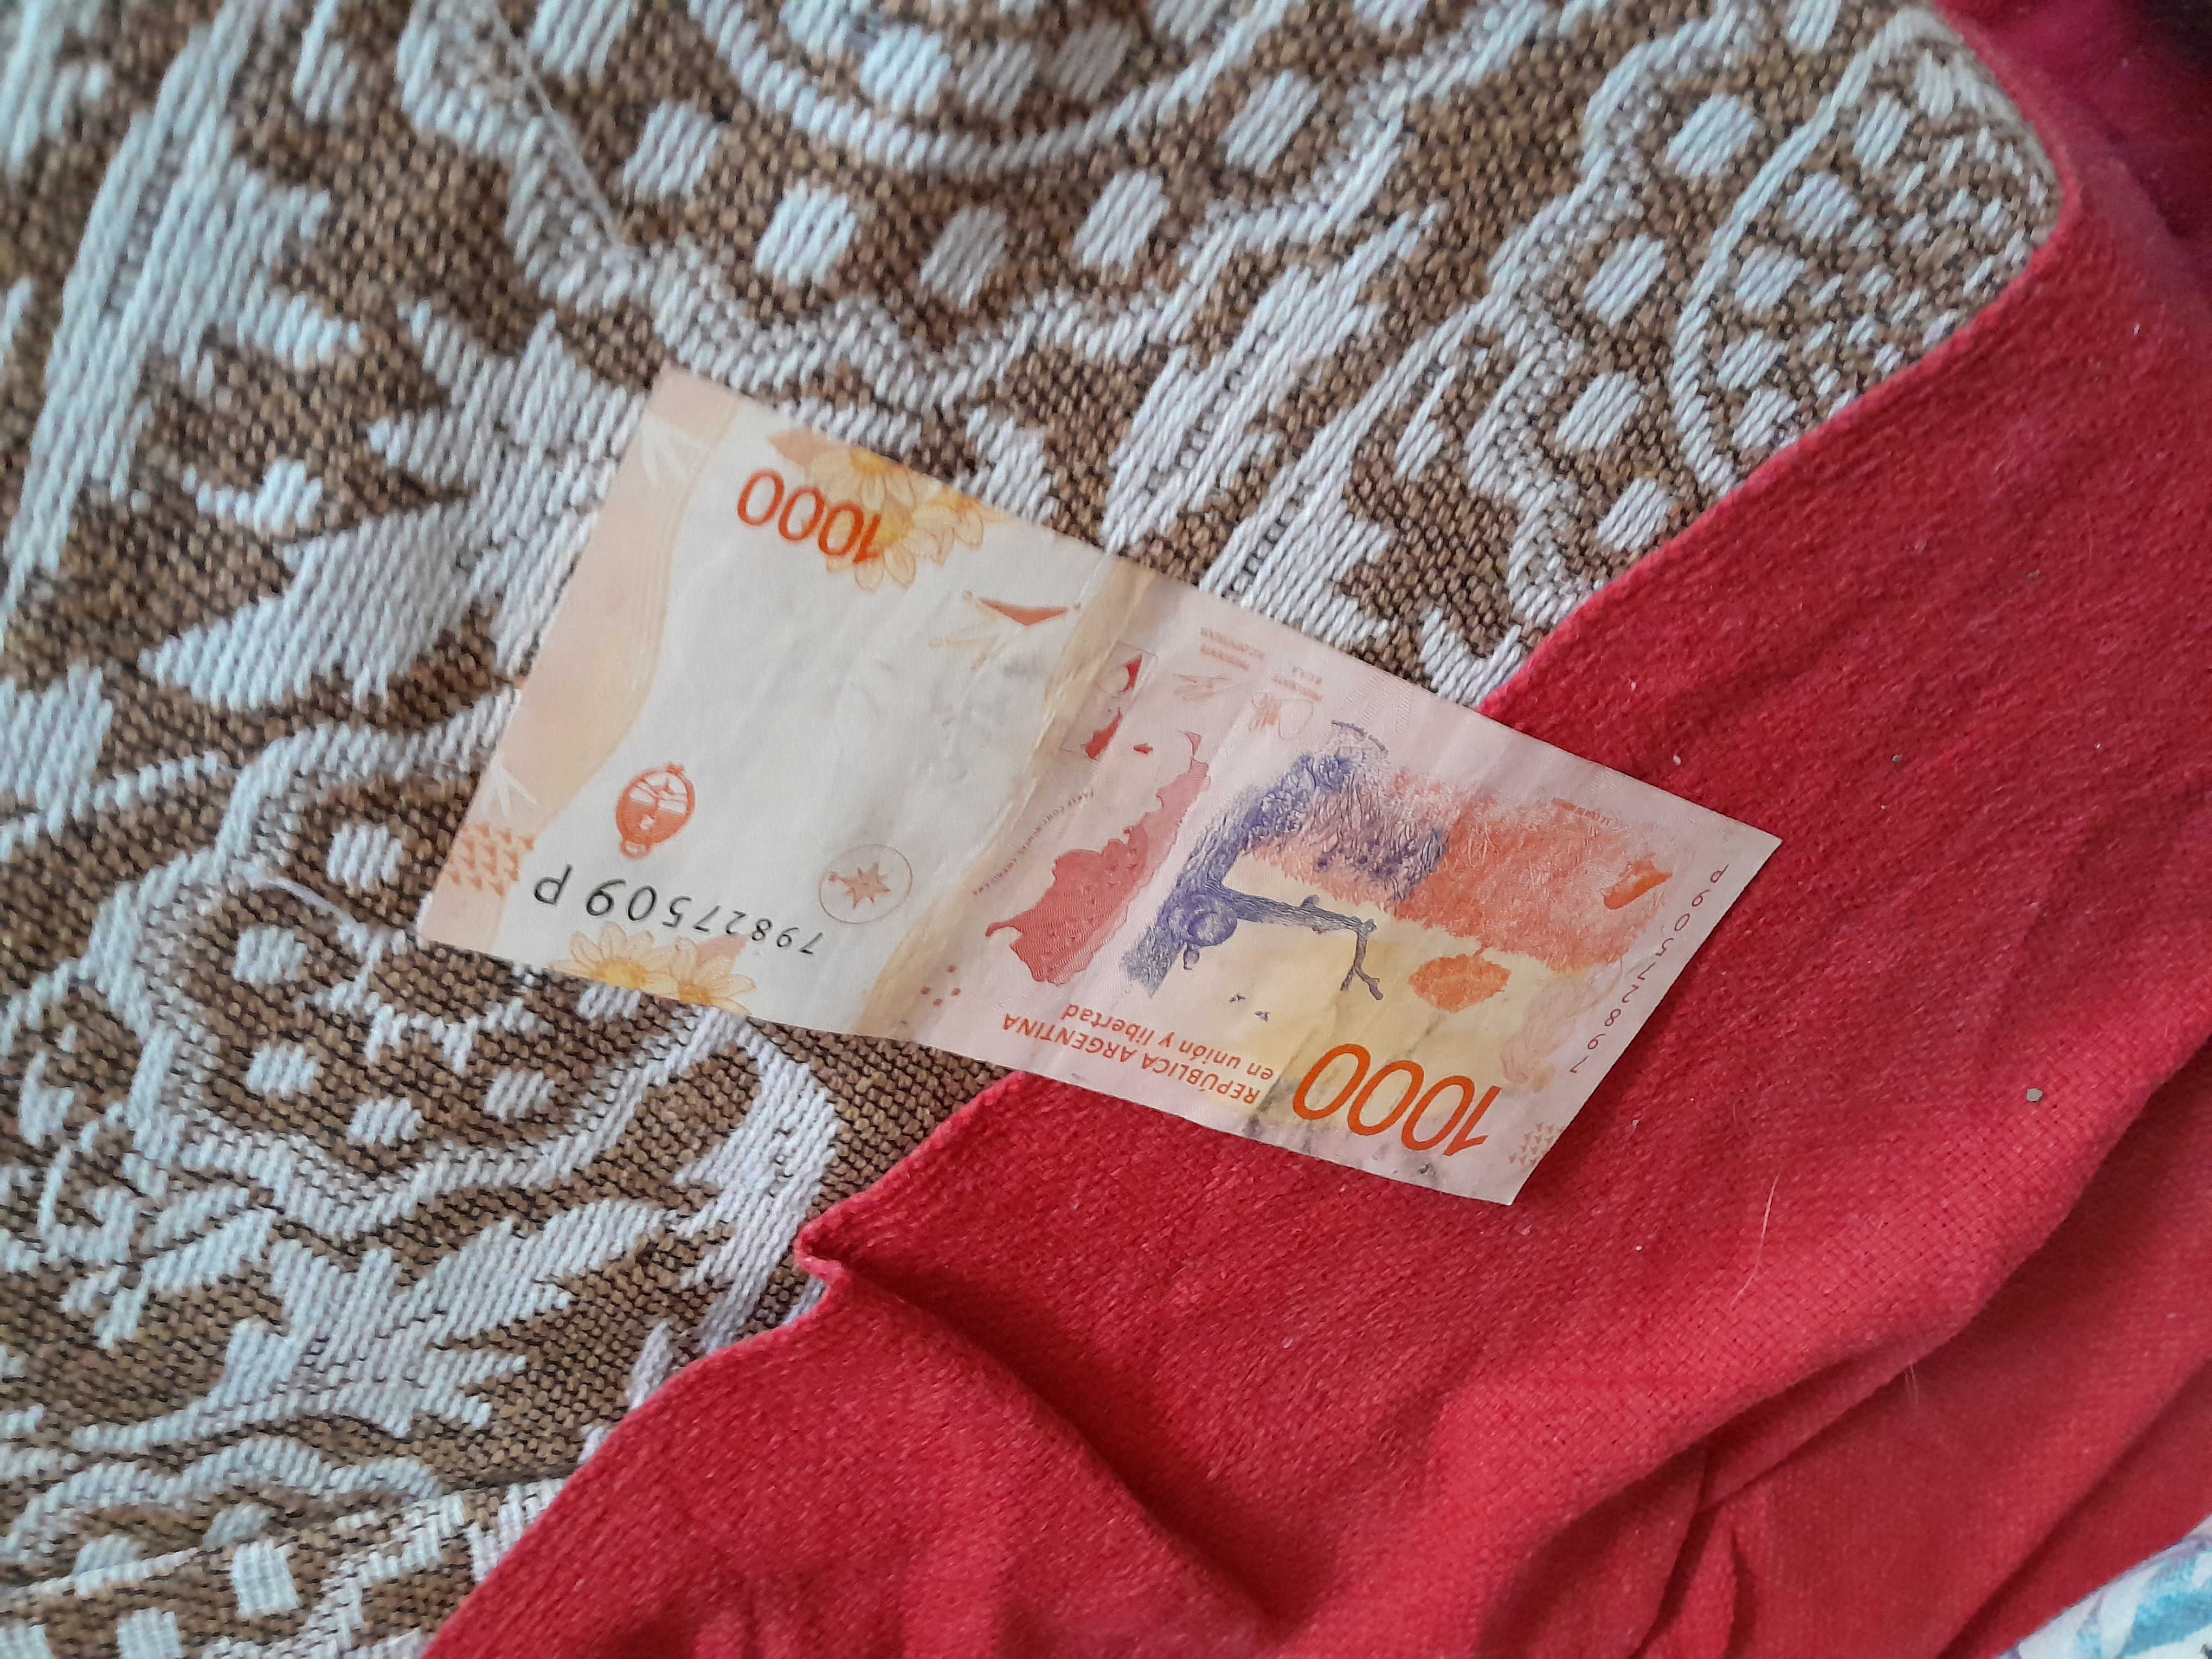
Denominación: 1000